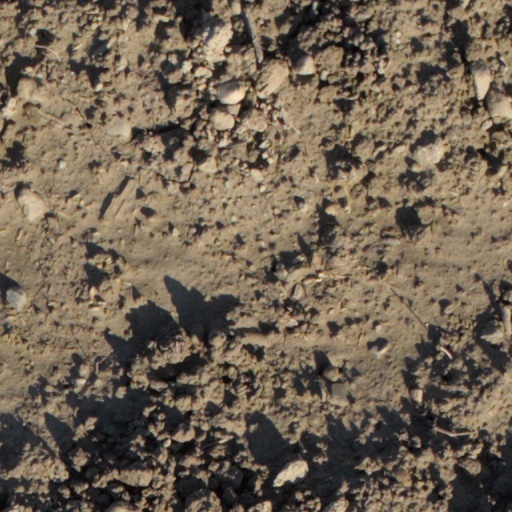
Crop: wheat